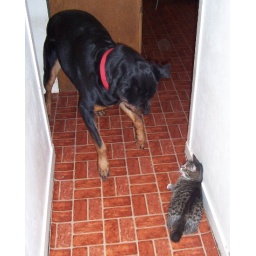
The cat is in heat and wants to &amp;quot;play&amp;quot;. The dog just wants to play.